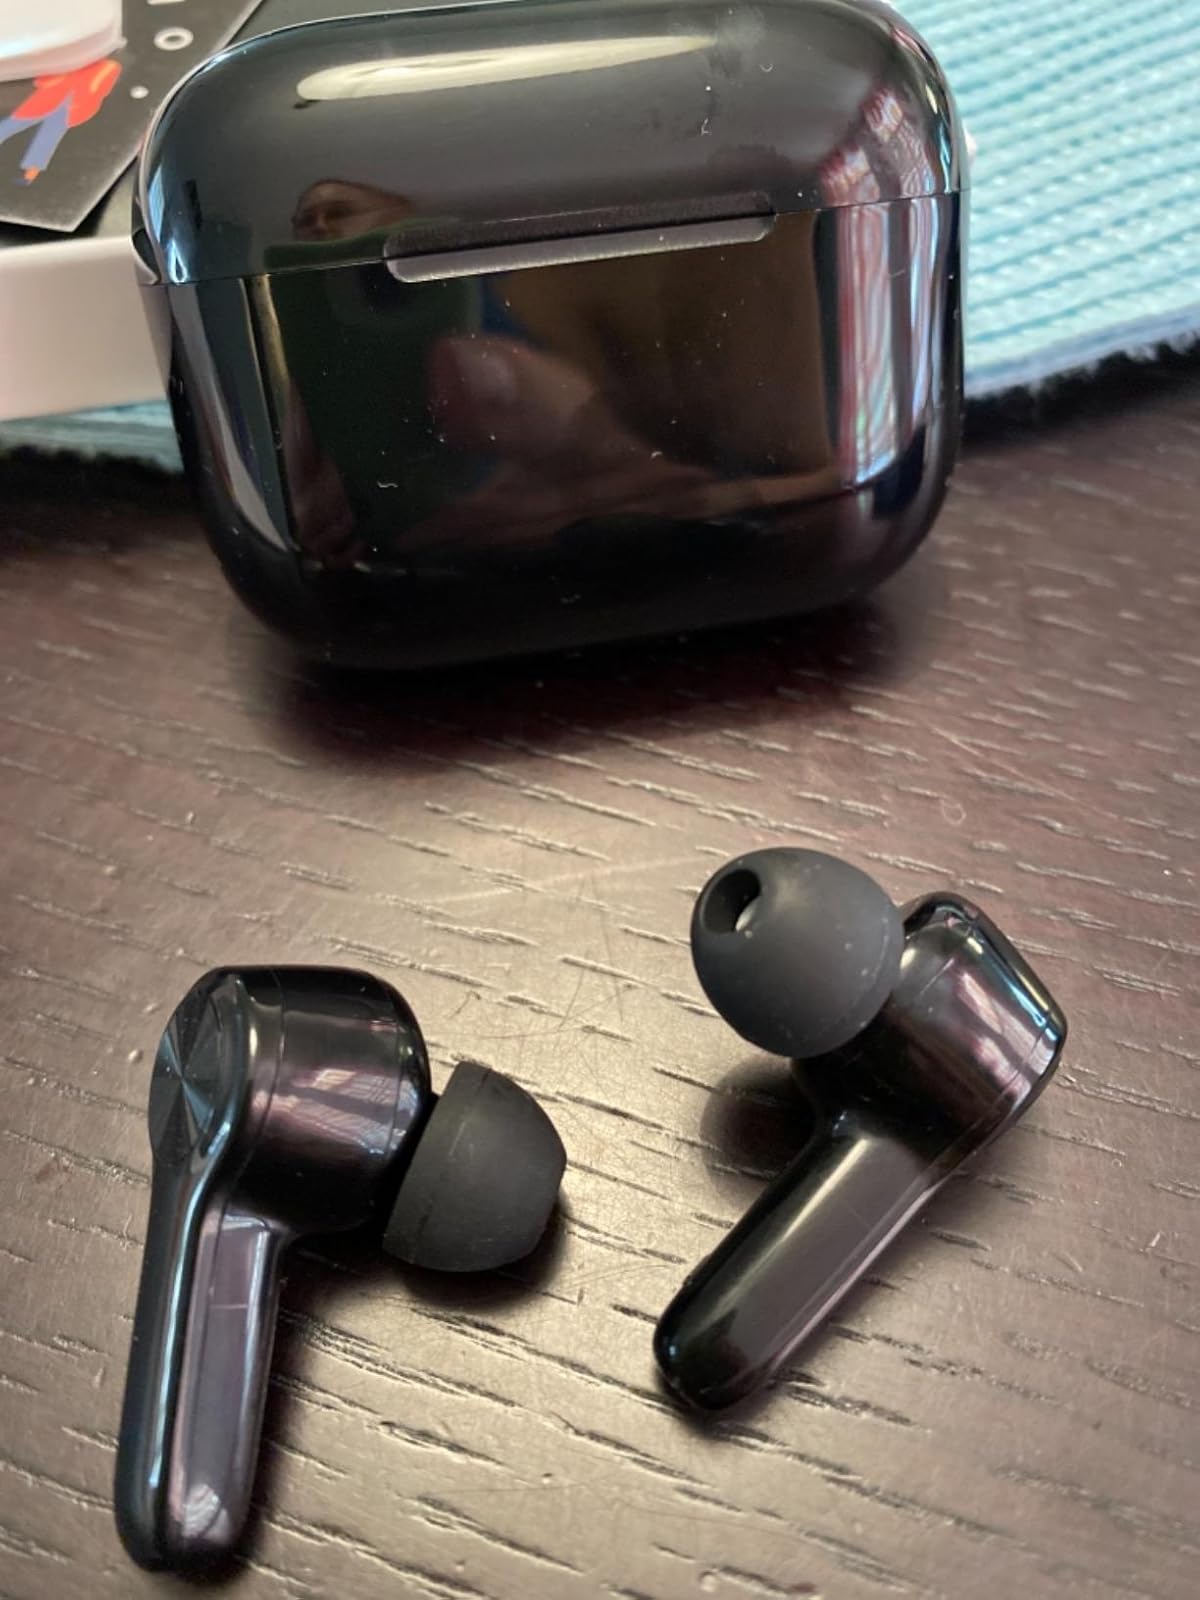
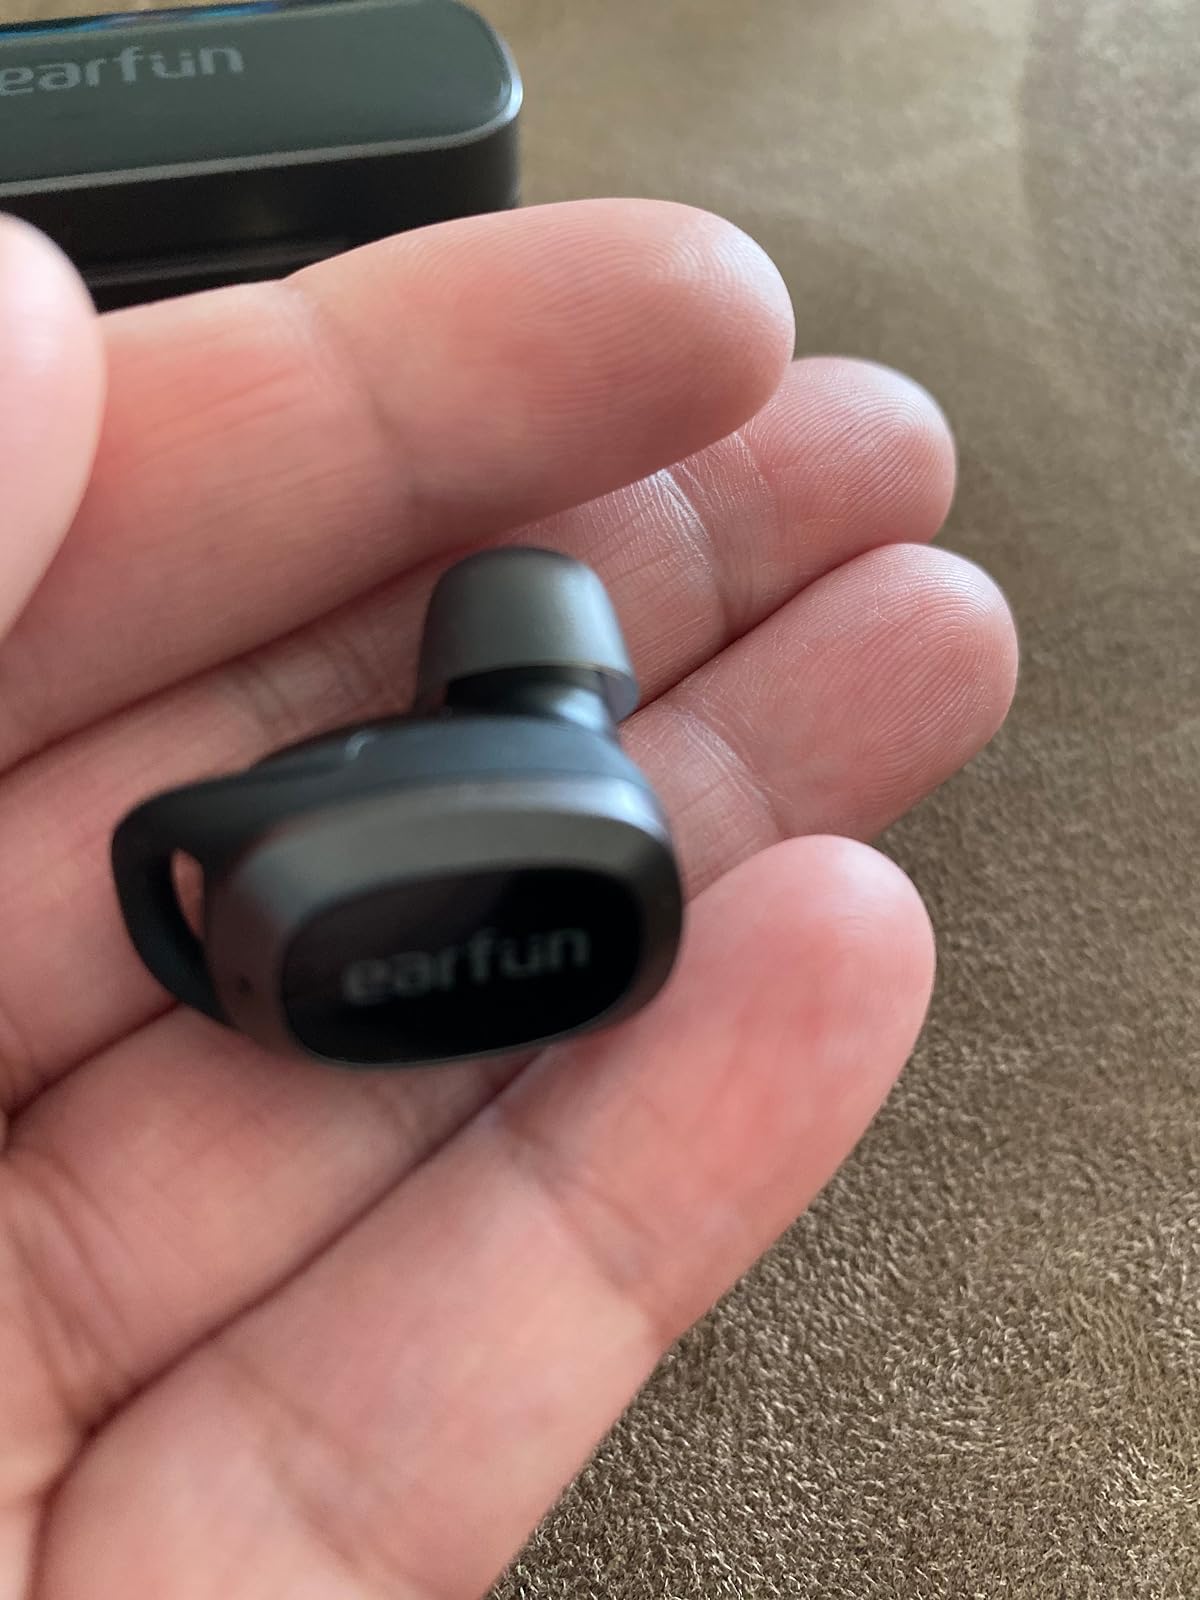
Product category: earbuds
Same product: no